Grand Ledge, Michigan

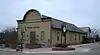
Grand Ledge Opera House

In 1847 Henry Trench settled in what would later become downtown Grand Ledge. After a few years he returned east. In 1850 settlers named their village Grand Ledge, and erected a post office. By 1869, the town gained a railroad stop along the Flint & Pere Marquette Railroad. In 1871, the village was incorporated by the state of Michigan.